Henrietta Brewer House

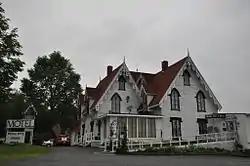
Henrietta Brewer House/ Redclyffe Shore Motel in 2013

The Henrietta Brewer House, originally The Cottage House and now Redclyffe Shore Motel, is a historic private residence located on U.S. Route 1 in Robbinston, Maine, United States. Erected between 1861 and 1863, the house is one of the finest examples of high-style Gothic Revival architecture in Down East Maine. The house was listed on the National Register of Historic Places in 1983. Cabins built along the Passamaquoddy Bay are used as motel units.